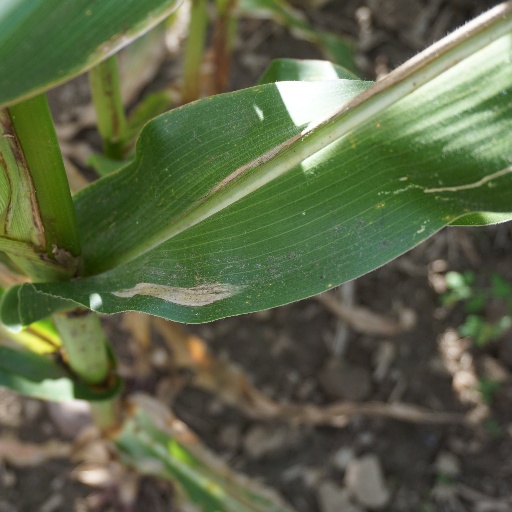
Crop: maize; corn